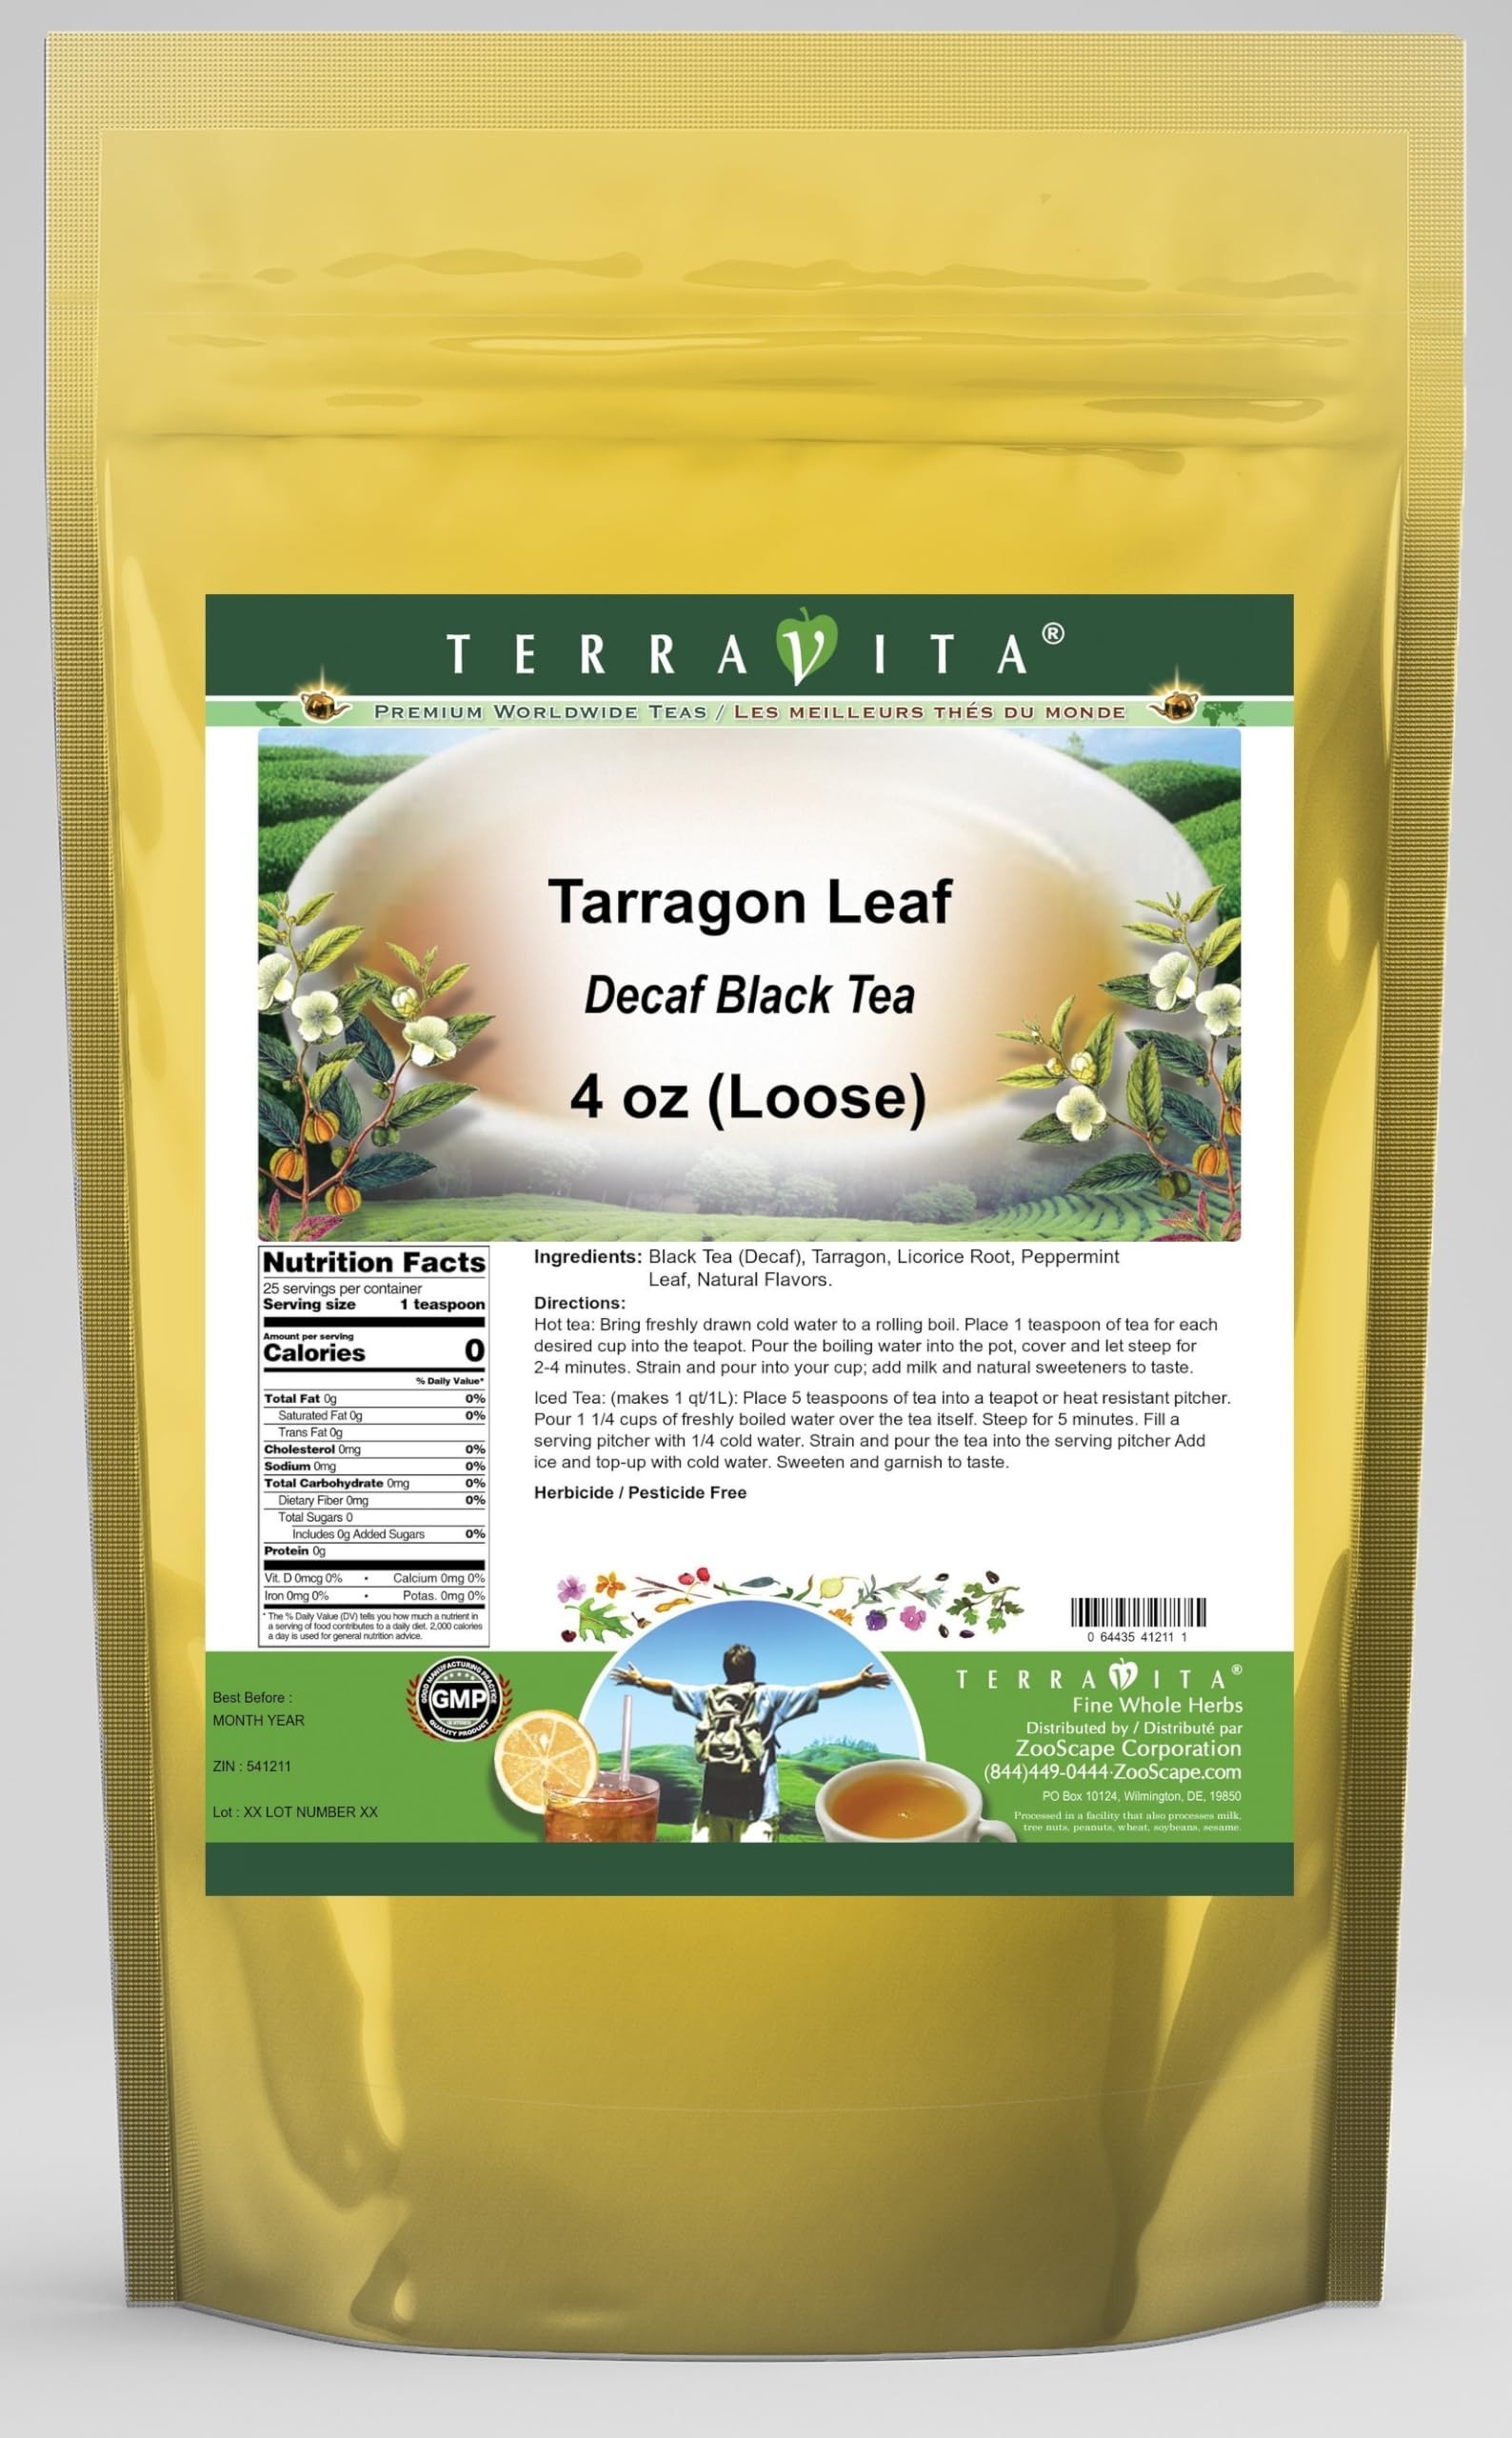
Item Name: Tarragon Leaf Decaf Black Tea (Loose) (4 oz, ZIN: 541211) - 2 Pack
Bullet Point 1: Our Tarragon Leaf Decaf Black Tea is a wonderful flavored decaffeinated Black tea with Tarragon, Licorice Root and Peppermint Leaf. You will enjoy the simple and elegant Tarragon Leaf taste! - Ingredients: Decaf Black tea, Tarragon, Licorice Root, Peppermint Leaf and Natural Tarragon Leaf Flavor.
Bullet Point 2: No fillers.
Bullet Point 3: Manufacturer: TerraVita
Bullet Point 4: Size: 4 oz
Bullet Point 5: Loose Leaf Black Tea - Packed in a convenient upright pouch!
Product Description: Our Tarragon Leaf Decaf Black Tea is a wonderful flavored decaffeinated Black tea with Tarragon, Licorice Root and Peppermint Leaf. You will enjoy the simple and elegant Tarragon Leaf taste! - Ingredients: Decaf Black tea, Tarragon, Licorice Root, Peppermint Leaf and Natural Tarragon Leaf Flavor. - Hot tea brewing method: Bring freshly drawn cold water to a rolling boil. Place 1 teaspoon of tea for each desired cup into the teapot. Pour the boiling water into the pot, cover and let steep for 2-4 minutes. Strain and pour into your cup; add milk and natural sweeteners to taste. - Iced tea brewing method: (to make 1 liter/quart): Place 5 teaspoons of tea into a teapot or heat resistant pitcher. Pour 1 1/4 cups of freshly boiled water over the tea itself. Steep for 5 minutes. Fill a serving pitcher with 1/4 cold water. Strain and pour the tea into the serving pitcher Add ice and top-up with cold water. Sweeten and garnish to taste. - TerraVita is an exclusive line of premium-quality, natural source products that use only the finest, purest and most potent ingredients found around the world. TerraVita is hallmarked by the highest possible standards of purity, potency, stability and freshness. All of our products are prepared with the highest elements of quality control, from raw materials through the entire manufacturing process, up to and including the moment that the bottles or bags are sealed for freshness and shipped out to you. Our highest possible standards are certified by independent laboratories and backed by our personal guarantee. - TerraVita exists to meet and ensure your family's health and wellness without the harmful effects of chemicals and health products. We strive to make all of our products affordable and reliable and are constantly searching the market t
Value: 8.0
Unit: Ounce

Price: 52.61